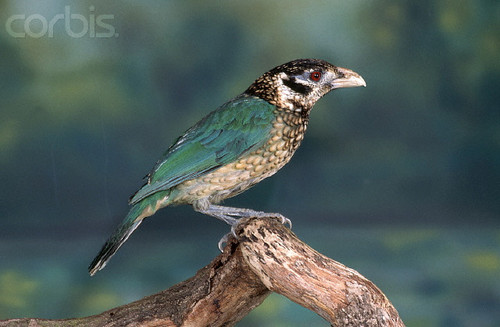
a medium sized bird with green wings and red eyes as well as a cream colored curved beak.
this bird has green wings, white feathers ringed with black on its breast and crown, a black malar stripe, blue superciliary, and red eyerings.
this bird is blue, black, and brown in color with a large white beak and red eye rings.
this bird has a green set of wings and retrices with the rest of its body covered in what looks like scales.
a unique looking bird with a brown abdomen and breast that is speckled, a curved bill, and most of all it has striking green wings and tail feathers.
this bird is green with black and has a long, pointy beak.
this bird has blue wings and a black and white tail belly and head with a long beak.
a bird with green feathers and a black crown and red eyes.
the bird has a speckled head and body and wings that are green in color.
a small bird, with green wings, a black crown, and a pointed bill.
Species: Spotted Catbird